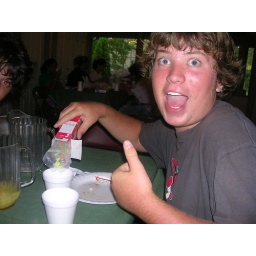
me being too lazy to get a bowl... so im eating cereal in a cup =P